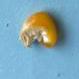
Maize quality: Bad